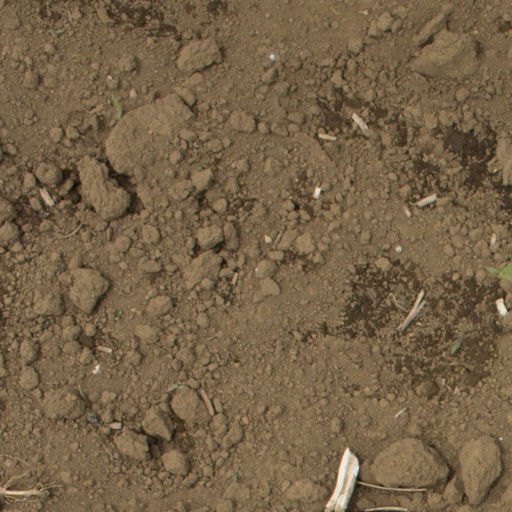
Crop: Jerusalem artichoke